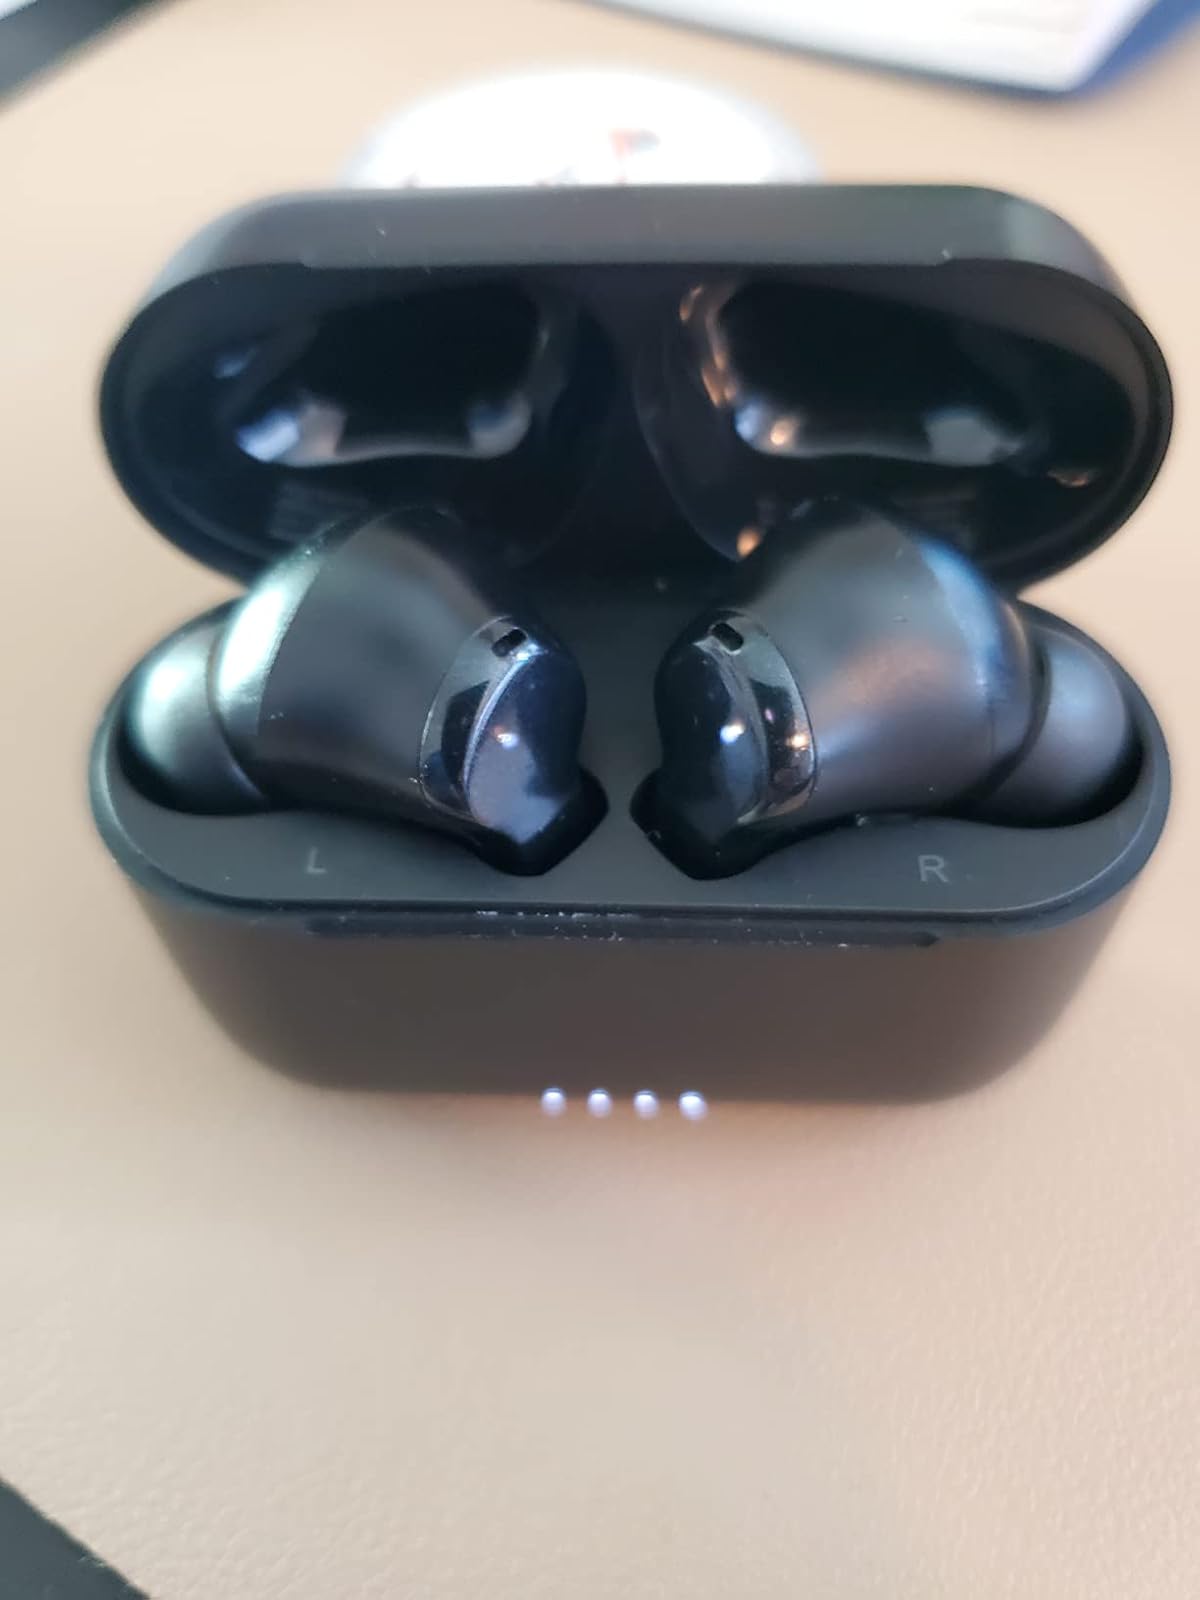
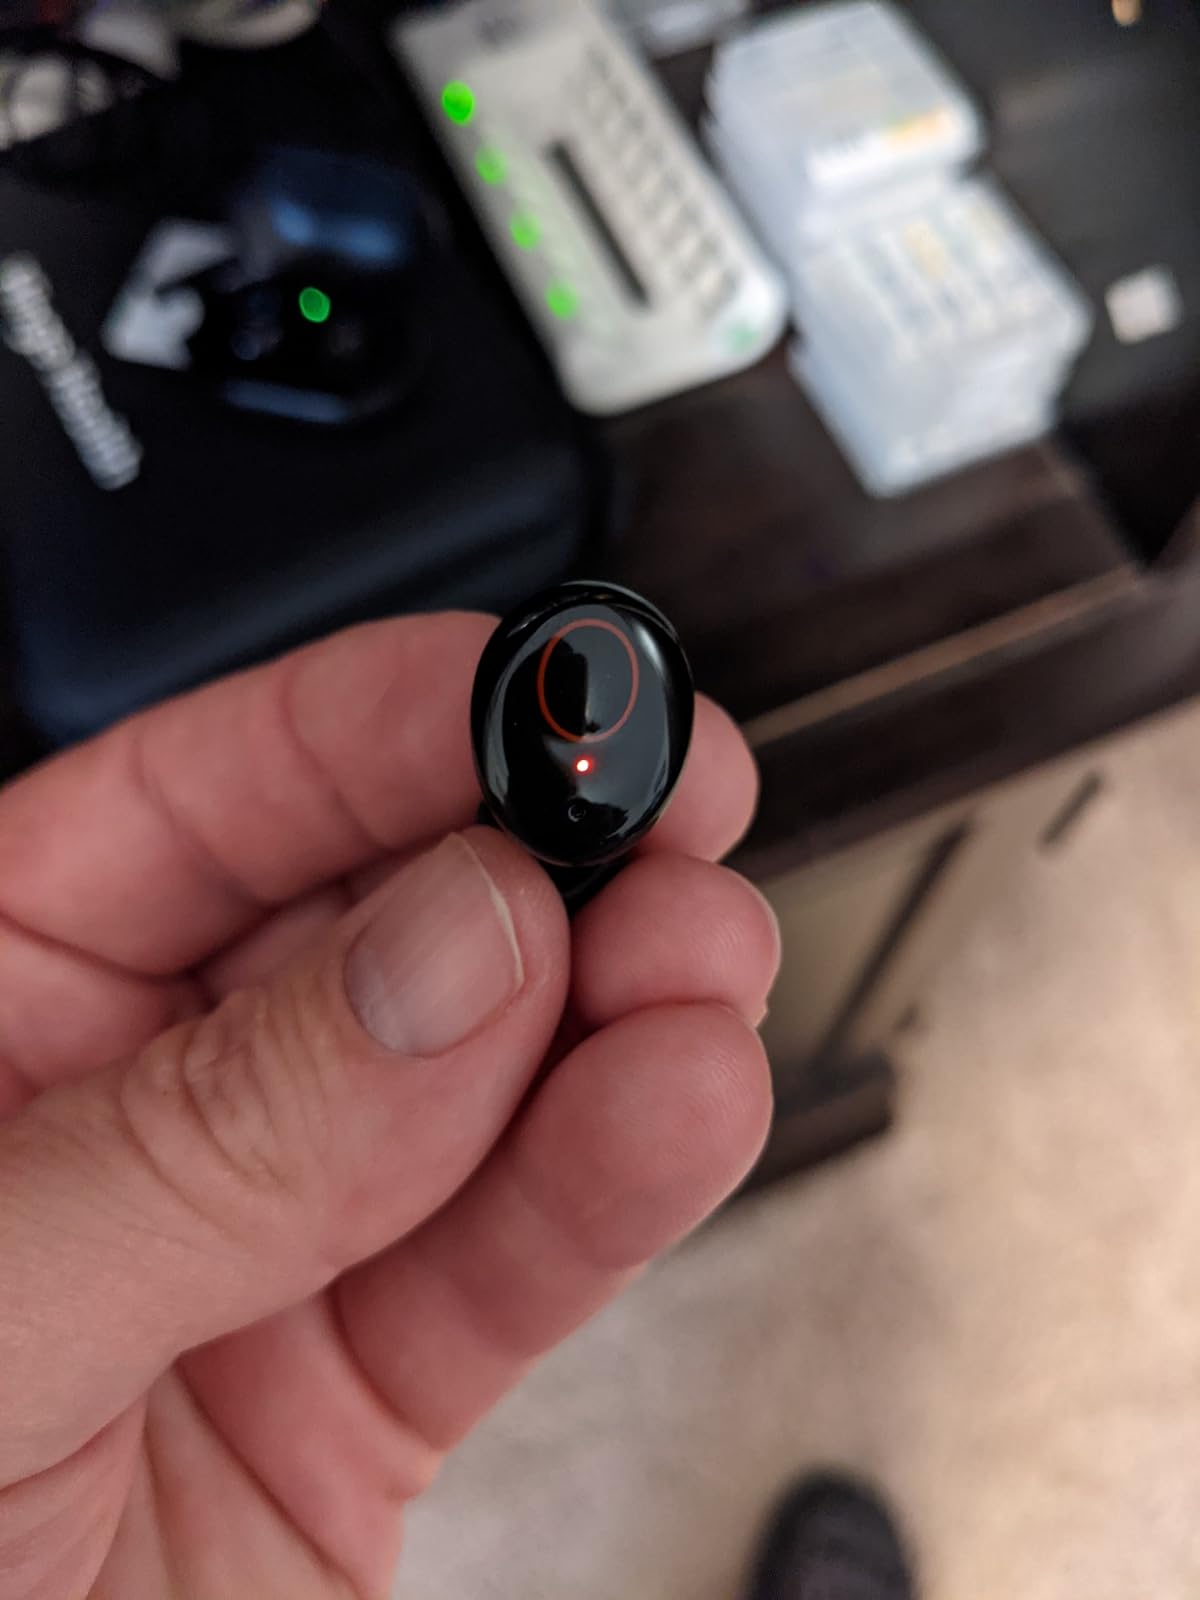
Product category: earbuds
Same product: no